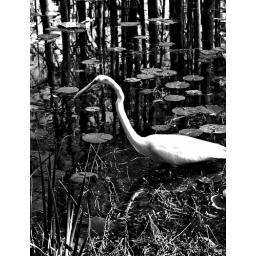
Some wild life bird sitting in lilly, but showing reflection of animal and cypress tree.